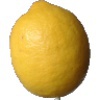
Label: Lemon 1